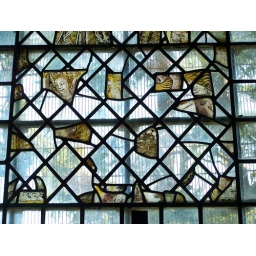
1512 glass in the east window